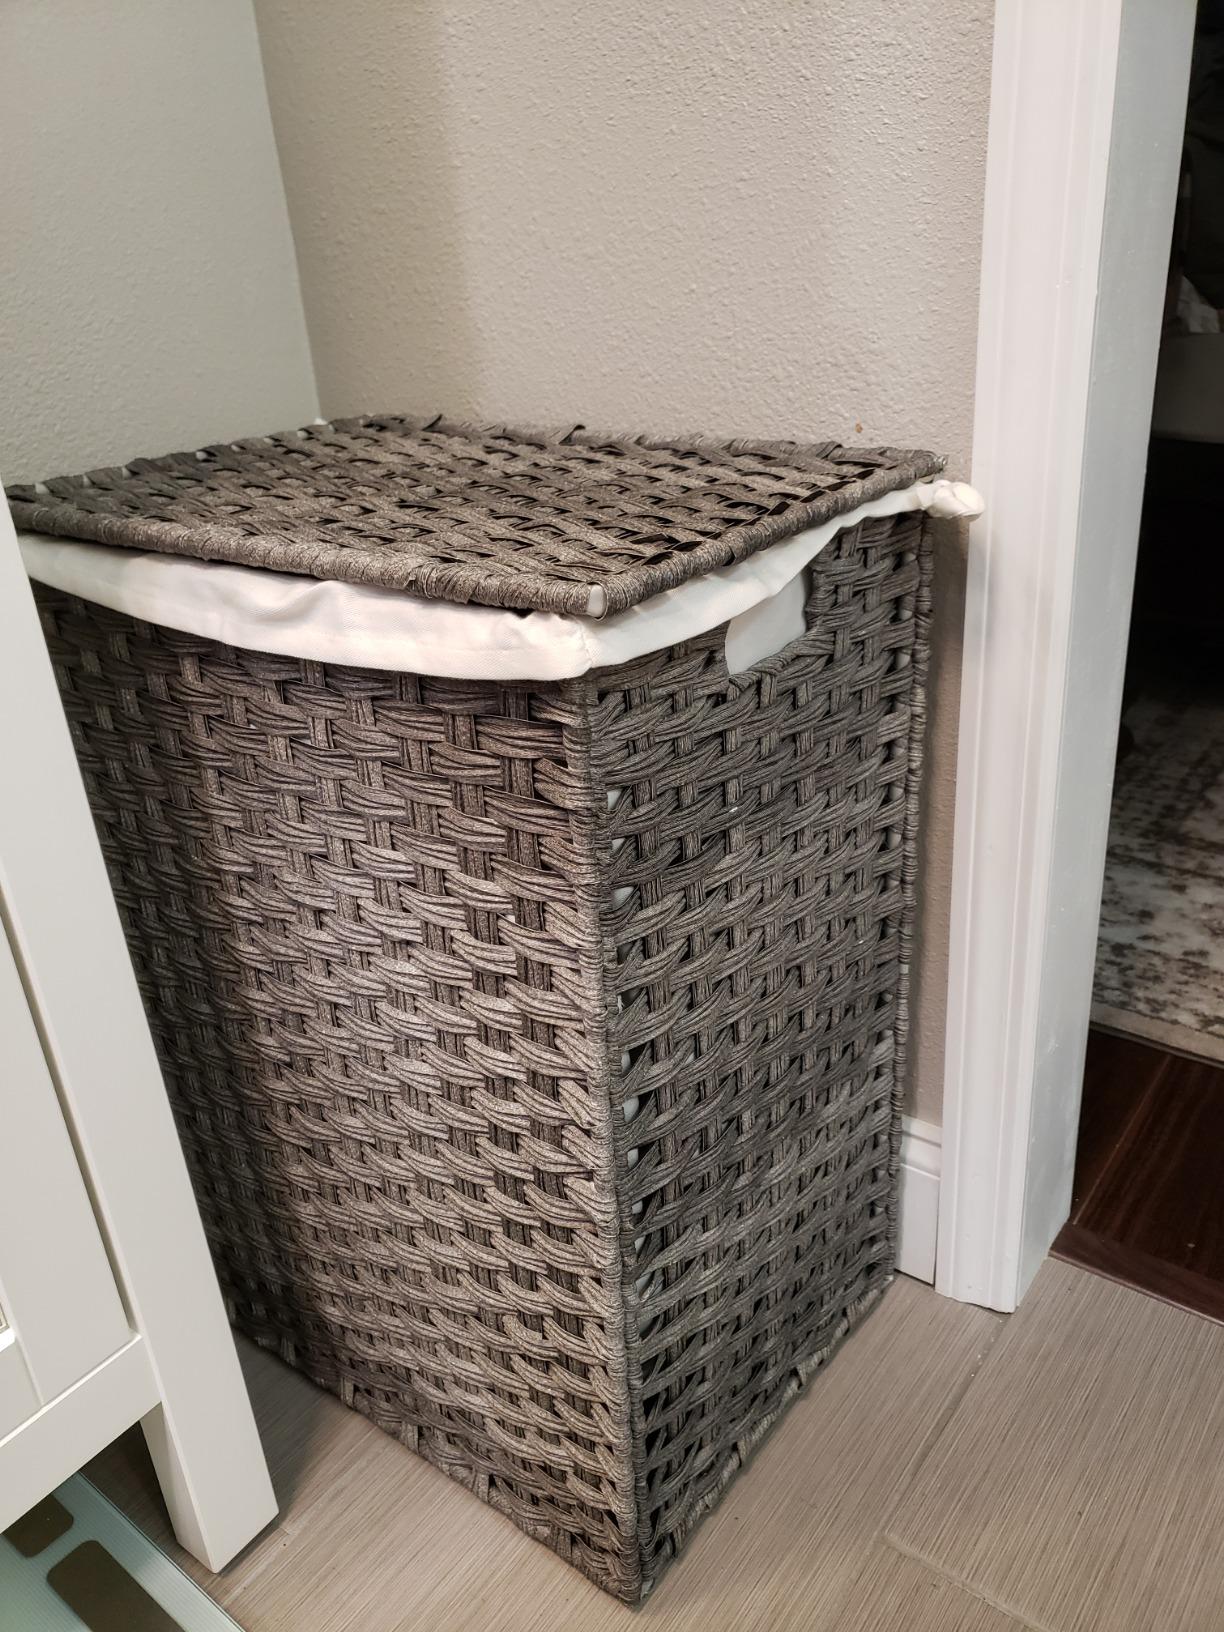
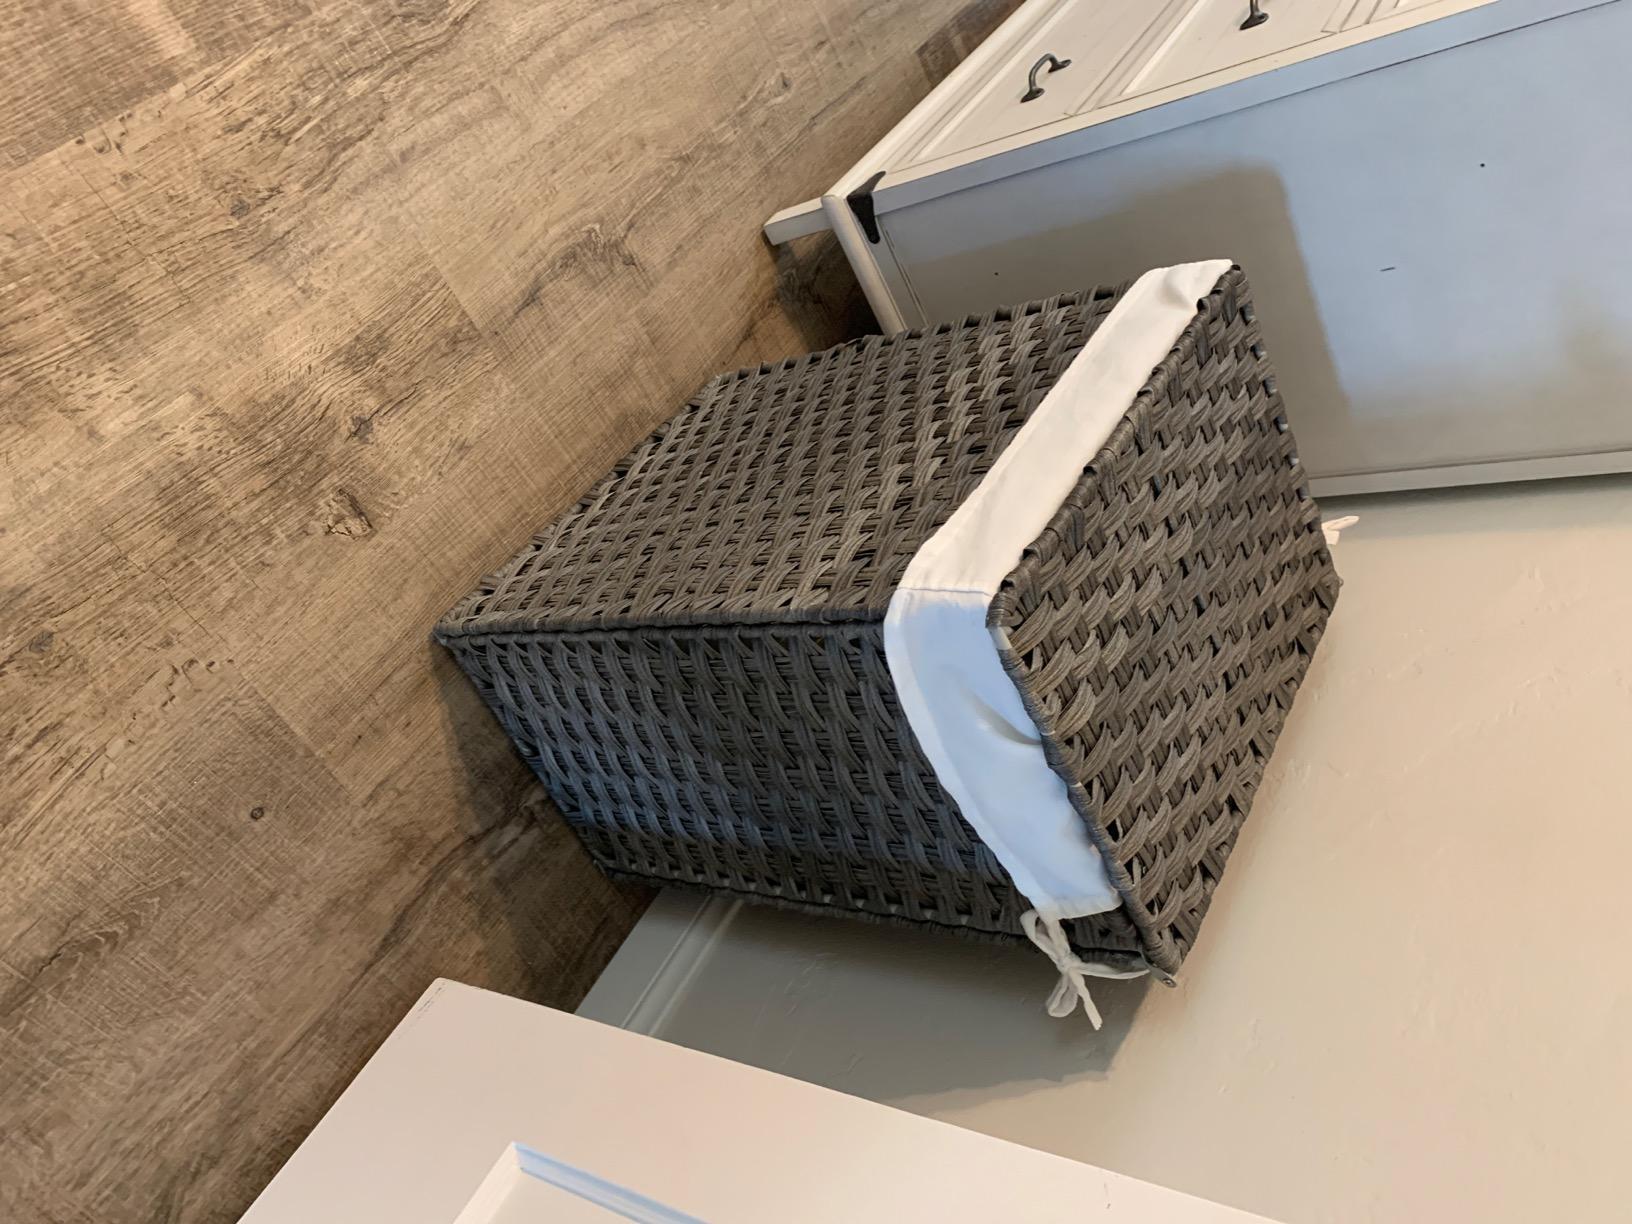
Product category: items_hamper
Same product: yes